The Palisade (Colorado)

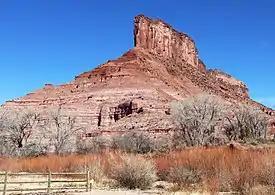
The Palisade

The Palisade is a three-mile (4.9-km) long butte in Mesa County, Colorado, located slightly north of the town of Gateway. Its elevation is .